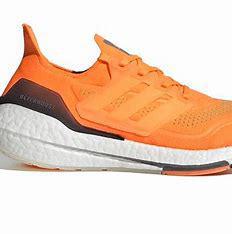
Brand: Adidas
Model: Ultraboost 21 Lauf